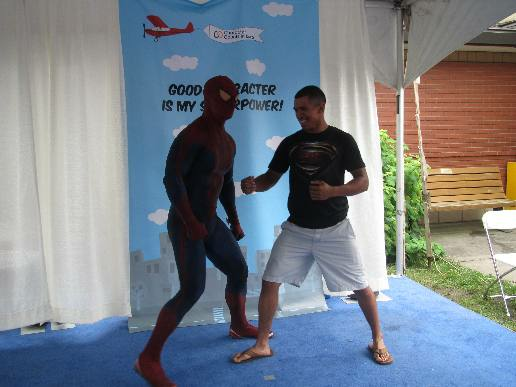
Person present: Yes